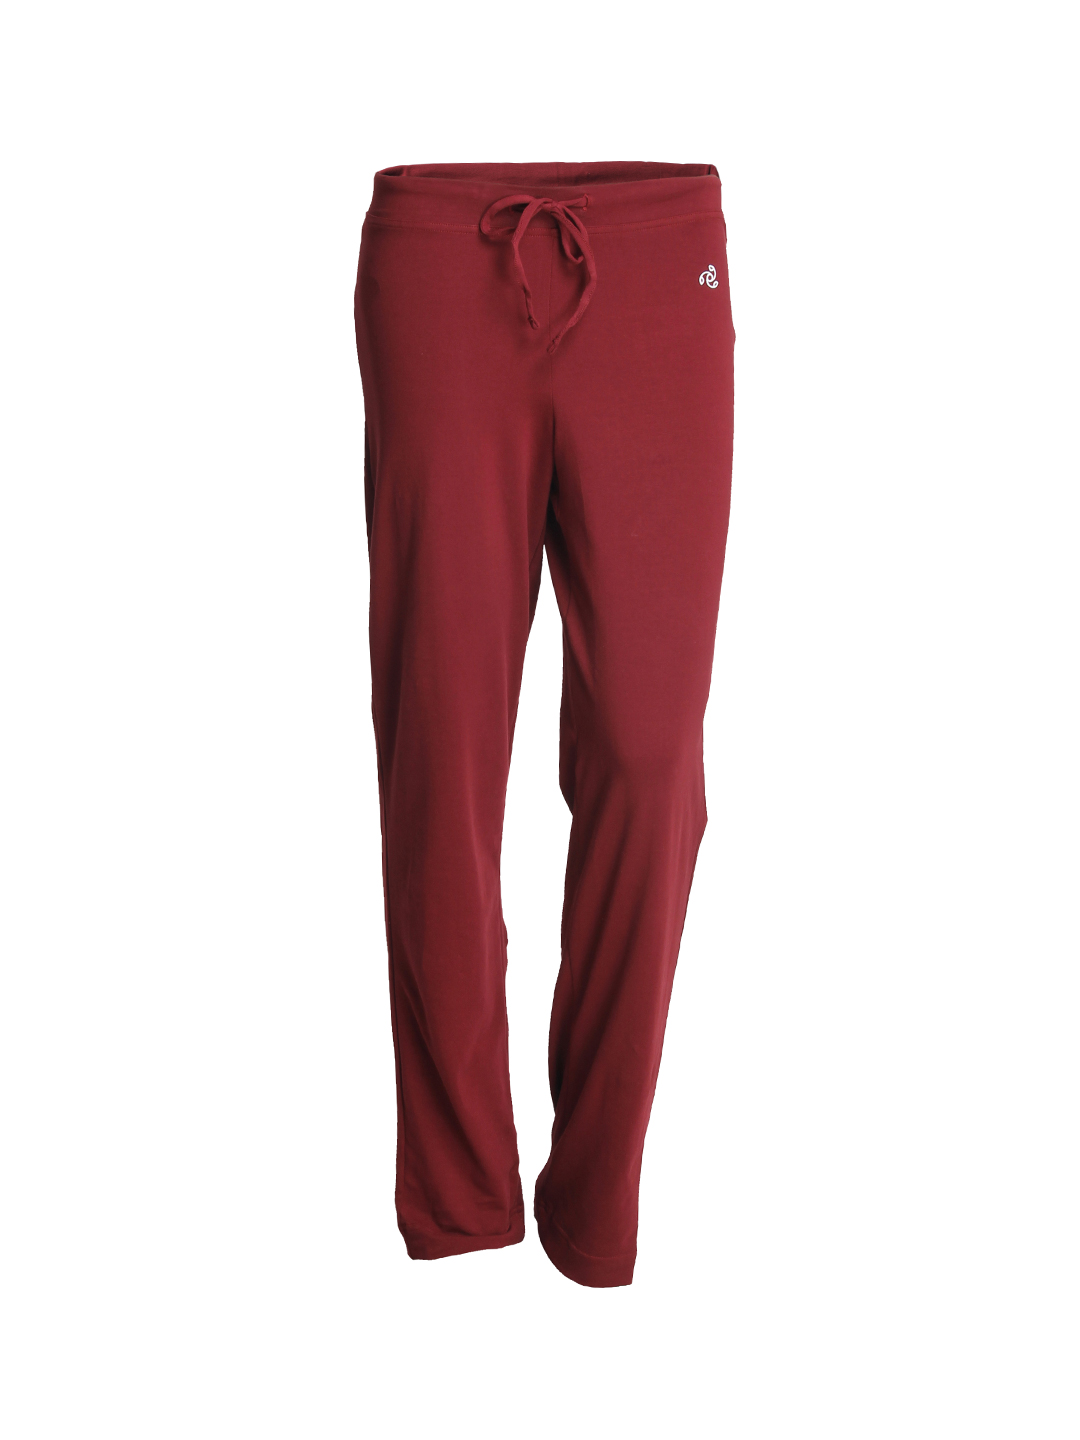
Jockey Women Maroon Lounge Pants
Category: Apparel / Loungewear and Nightwear / Lounge Pants
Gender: Women
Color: Maroon
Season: Winter 2015
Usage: Casual